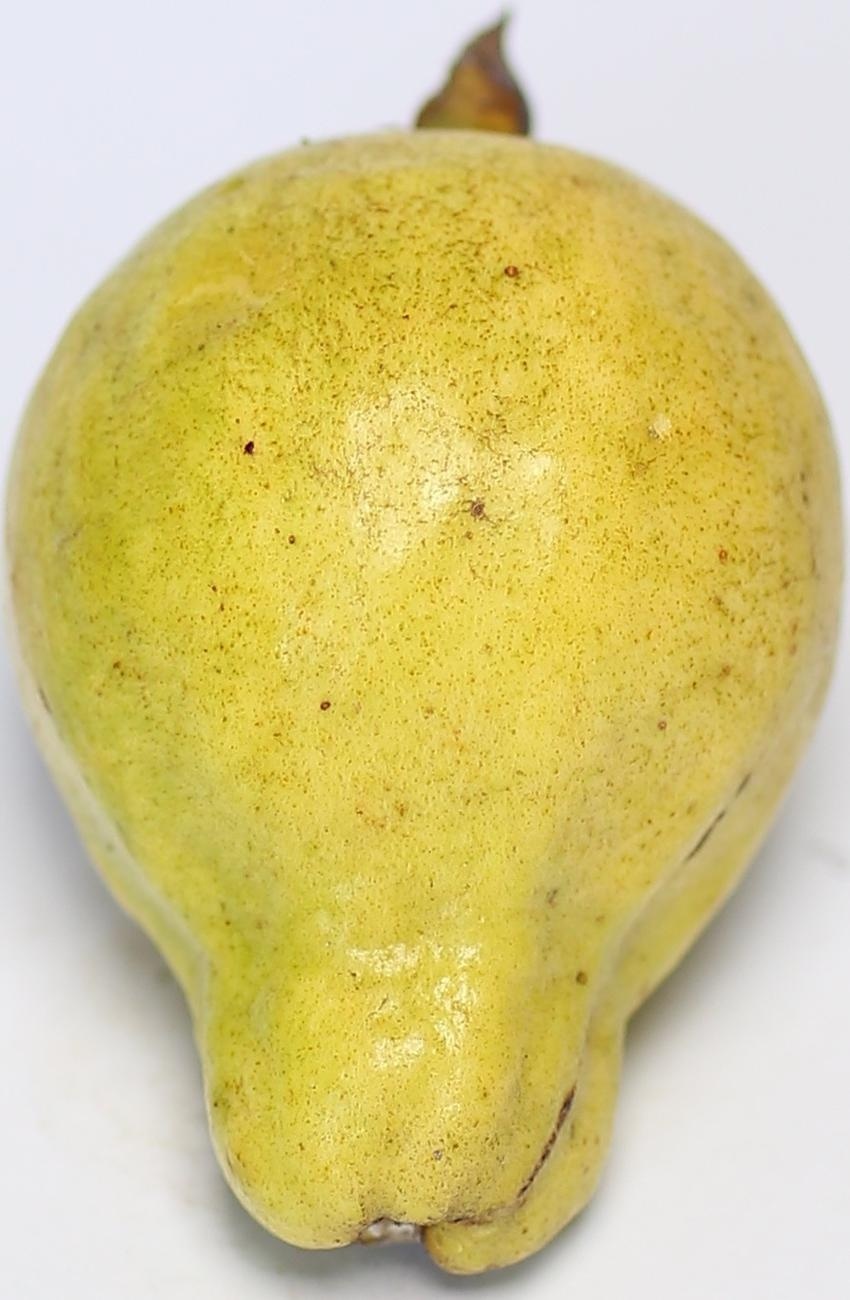
Maturity: ripe
Variety: local-sindhi